Belsen trials

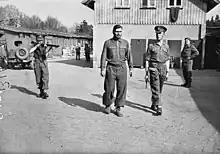
Josef Kramer, photographed in leg irons at Belsen before being removed to the POW cage at Celle, 17 April 1945.

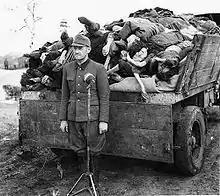
Franz Hössler at Bergen-Belsen

Officially called the "Trial of Josef Kramer and 44 others", the trial began in a Lüneburg gymnasium on 17 September 1945, within the British occupation zone.